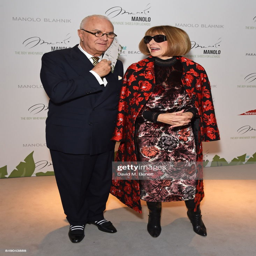
fashion designer and magazine editor attend the screening .